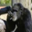
Label: chimpanzee